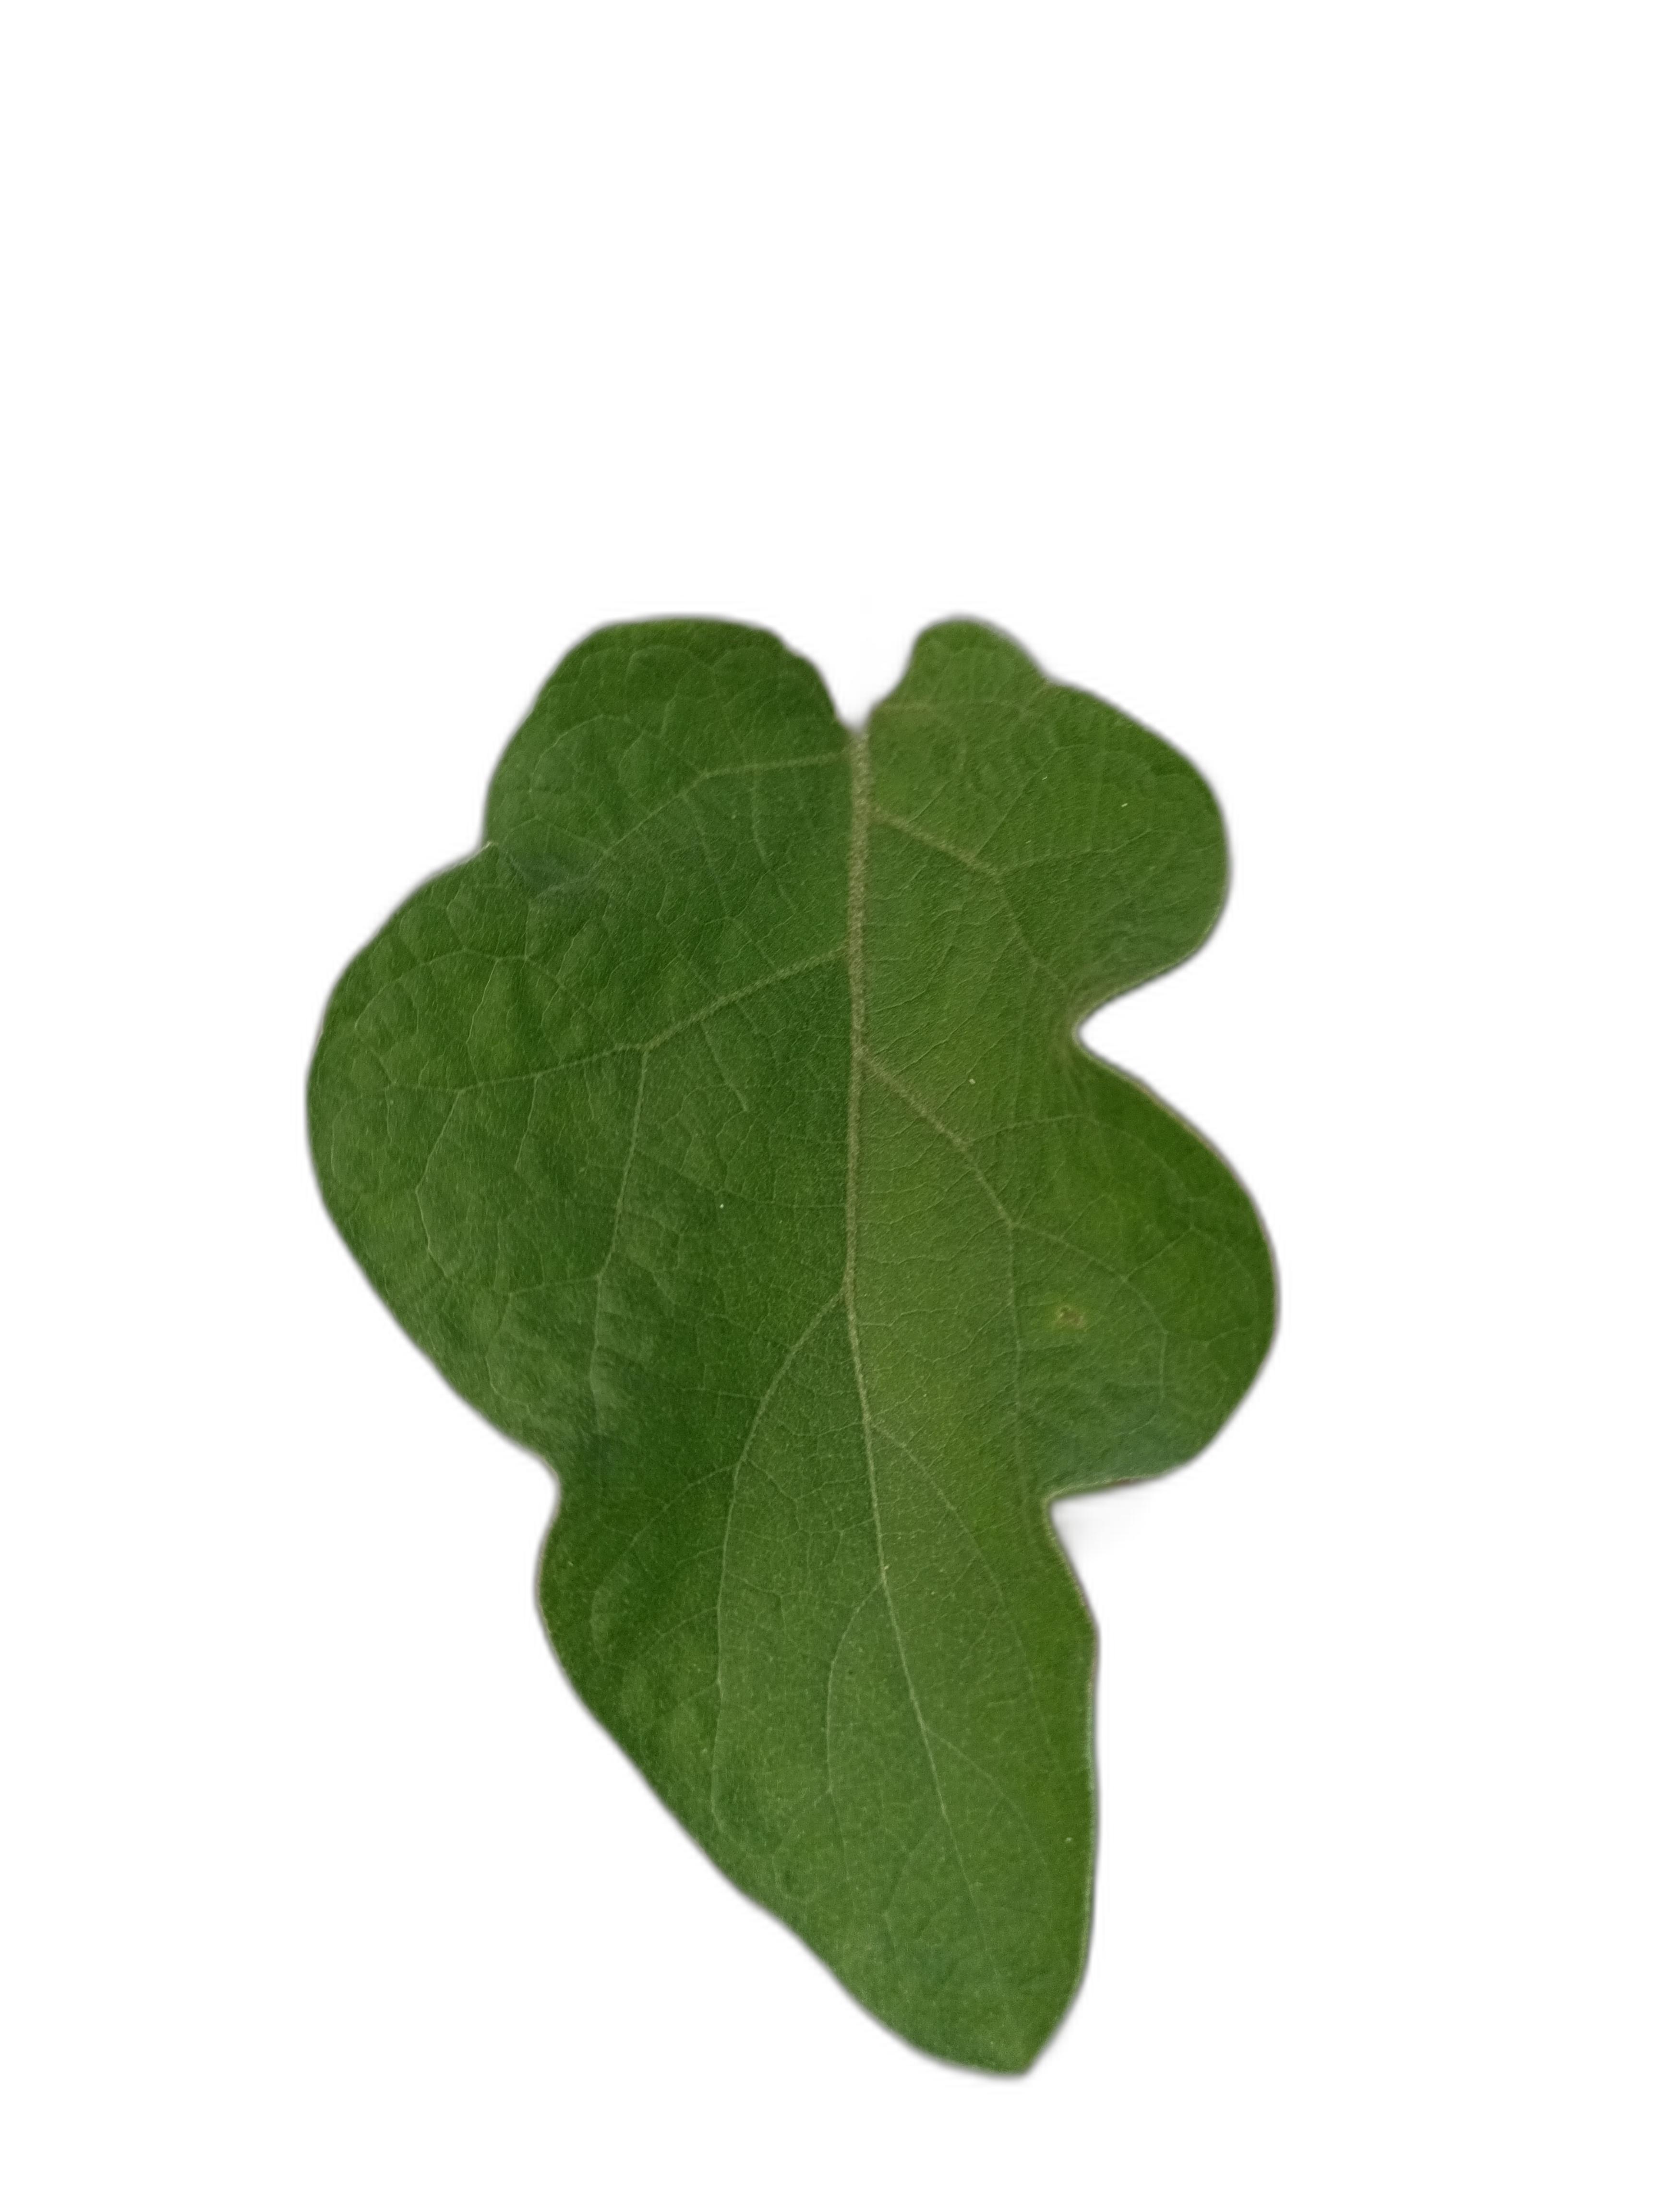
Label: Healthy Leaf